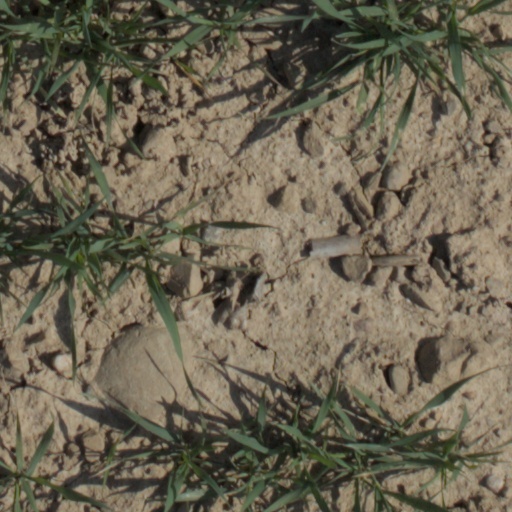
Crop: wheat